Emmanuel Lebesson

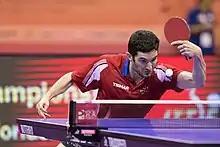
Lebesson in 2016

Emmanuel Lebesson (born 24 April 1988) is a French table tennis player. He competed at the 2016 Summer Olympics in the men's singles event, in which he was eliminated by Adrian Crișan, and as part of the French team in the men's team event. In October 2016 he won the men's singles title at the European Table Tennis Championships, defeating compatriot Simon Gauzy in the final.